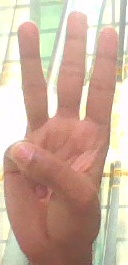
ASL sign: 6